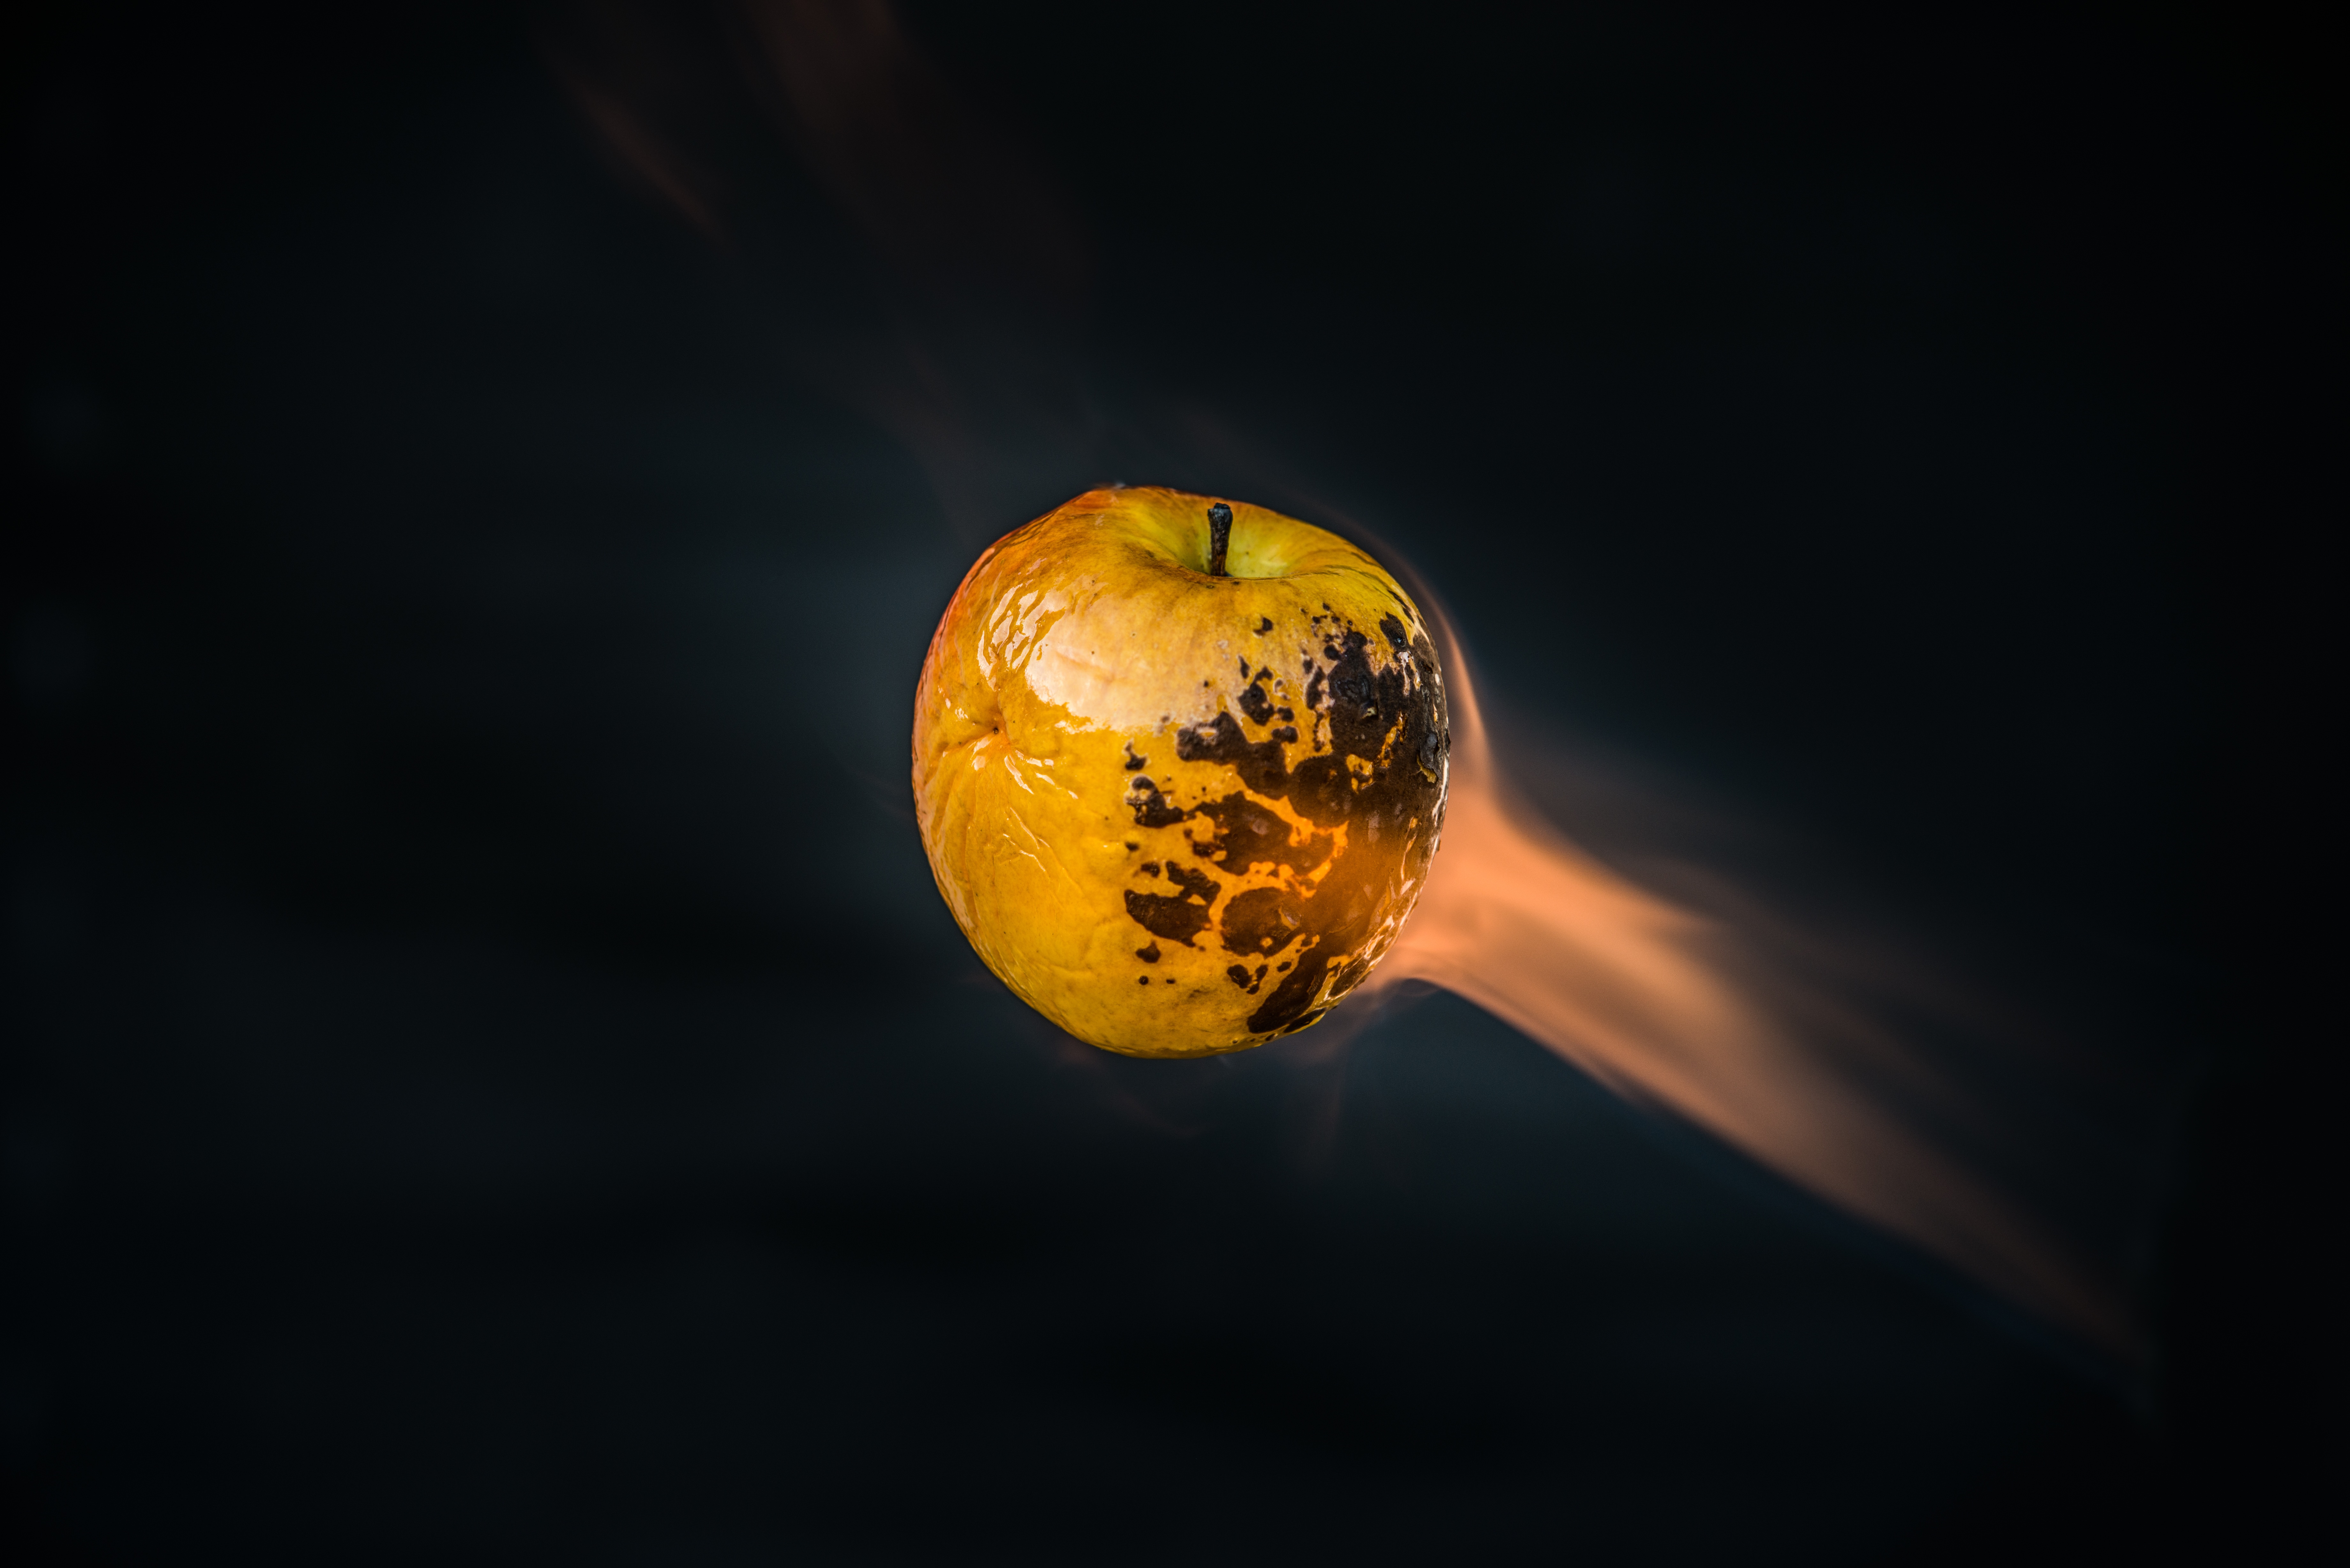
apple, light, sun, night, fruit, sunlight, motion, reflection, flame, fire, darkness, yellow, circle, outer space, close up, earth, ball, sphere, planet, shape, macro photography, astronomical object, computer wallpaper